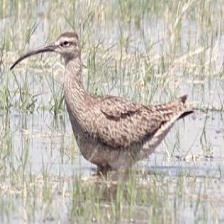
Species: WHIMBREL
Scientific name: NUMENIUS PHAEOPUS